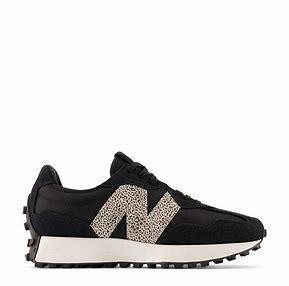
Brand: New
Model: Balance New Balance 327 Marathon